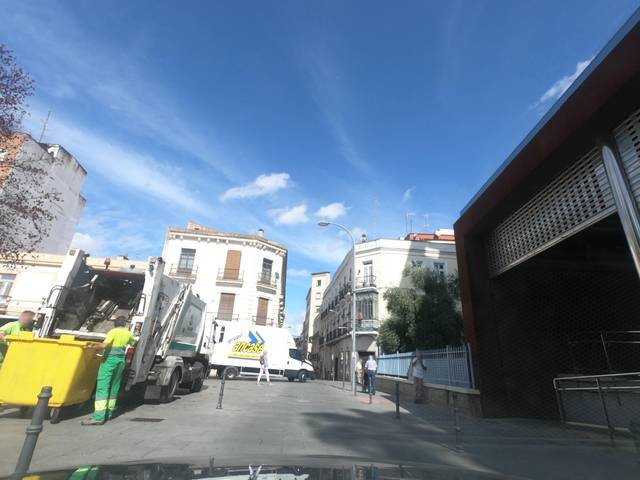
Region: Portugal
Coordinates: 38.877, -6.973